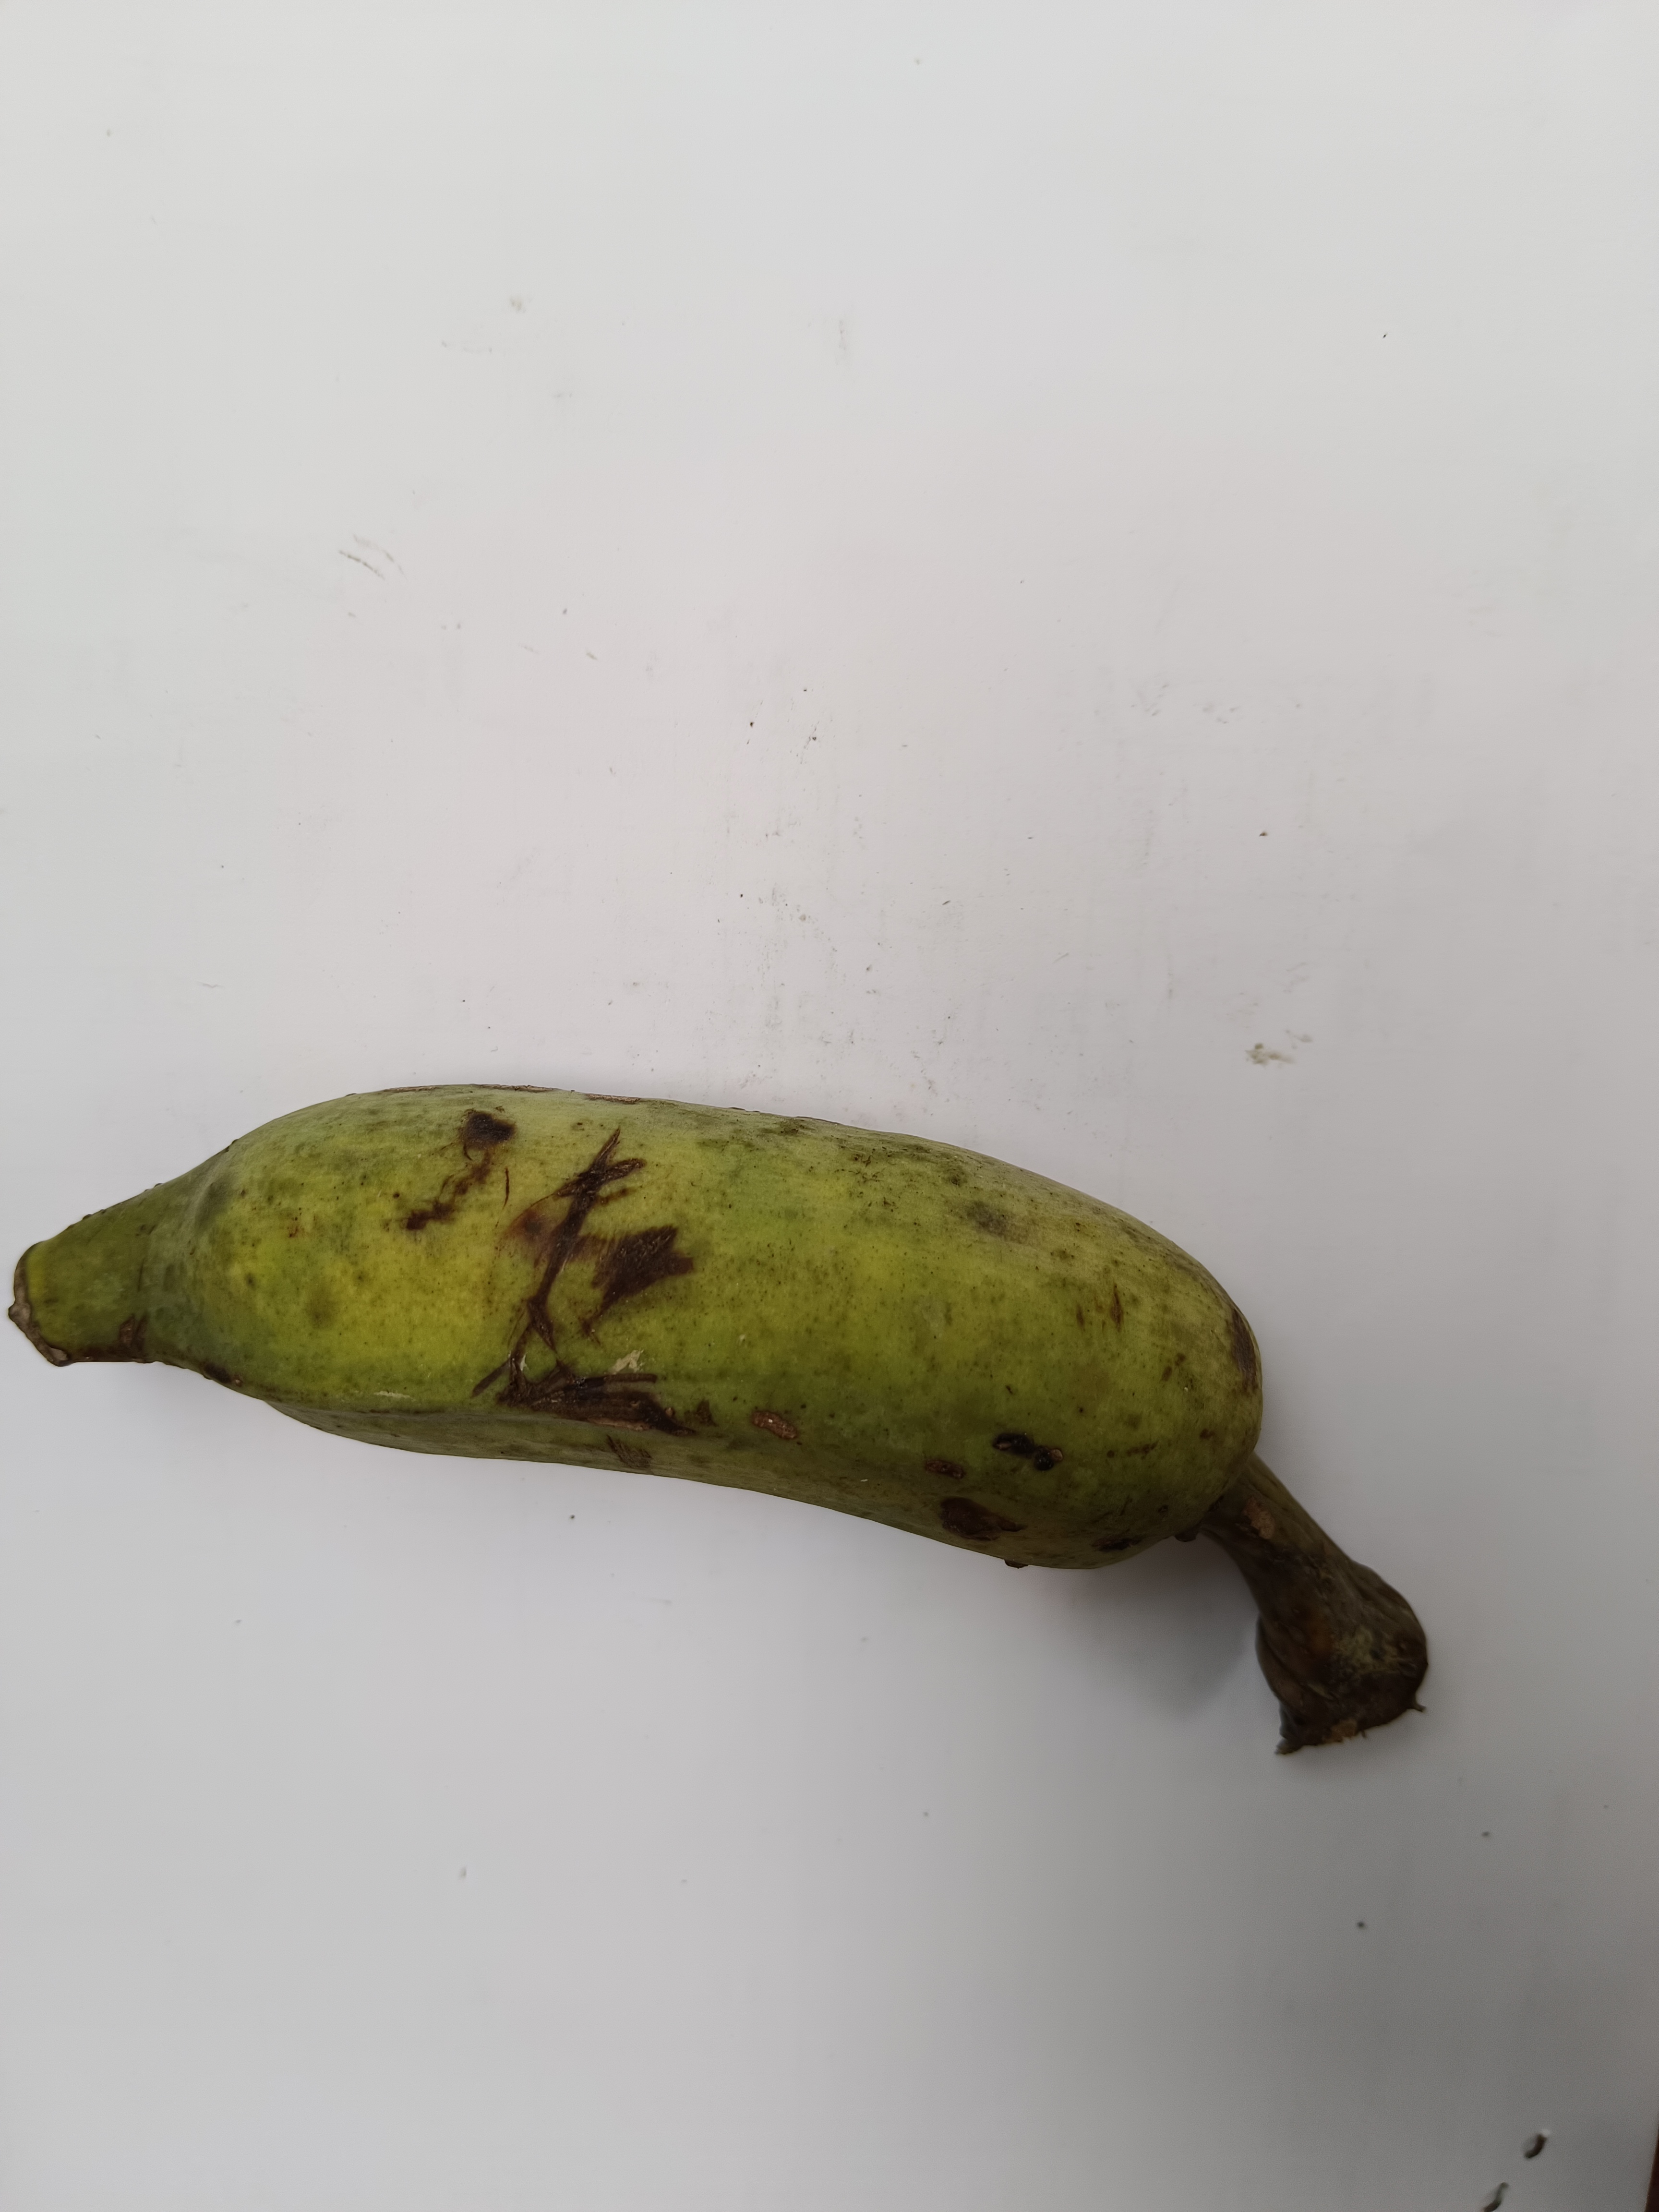
Banana variety: Deshi